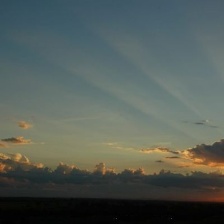
Cloud type: Cumulus